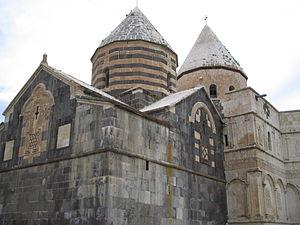
Saint-Thaddée est un monastère arménien situé dans la province iranienne d'Azerbaijan-e-gharbi, à côté de Chaldoran, à une vingtaine de kilomètres de Maku. Le complexe monastique figure sur la liste du Patrimoine mondial de l'UNESCO depuis le 6 juillet 2008, aux côtés du monastère Saint-Stepanos et de Sainte-Mère-de-Dieu de Dzordzor.